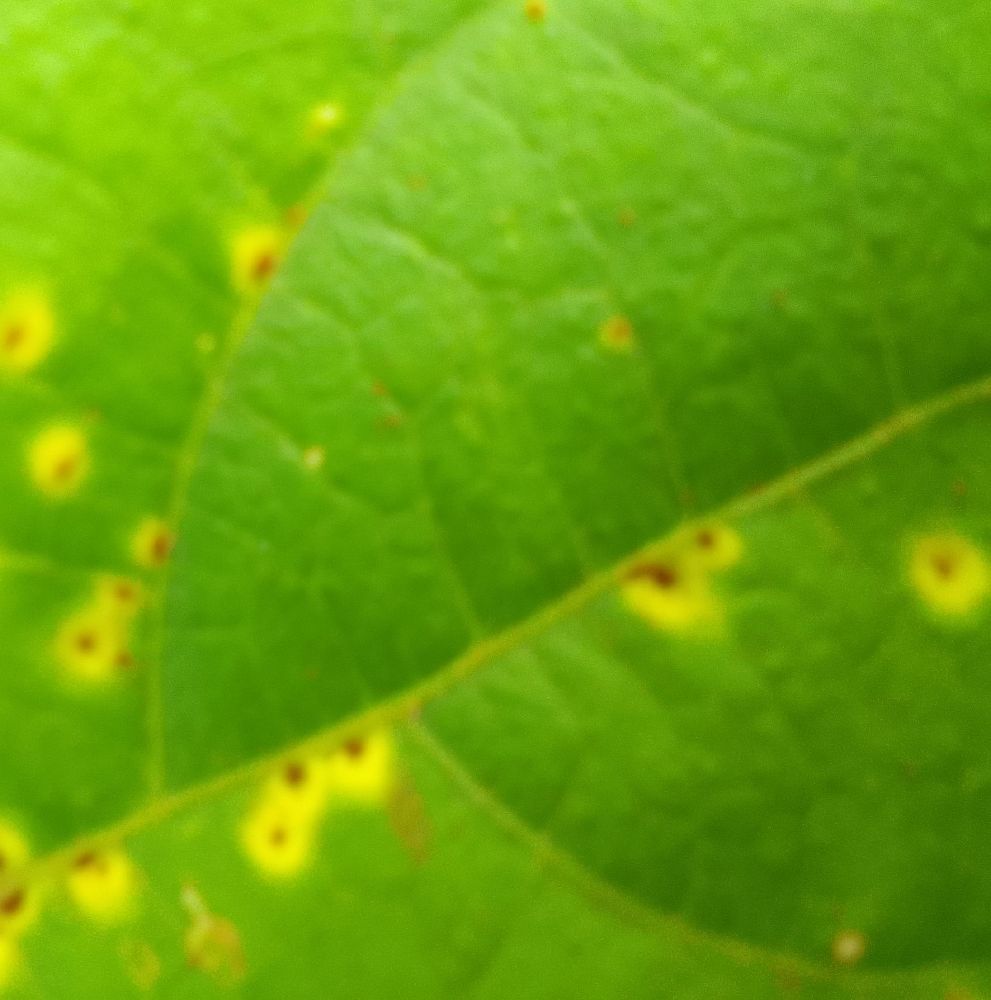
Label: rust